North High School (North St. Paul, Minnesota)

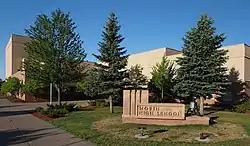
North High School from the northeast

North High School is a public 9-12 high school in North Saint Paul, Minnesota, United States. It is one of two high schools in the ISD 622 District. The other is Tartan Senior High School, in Oakdale, Minnesota.